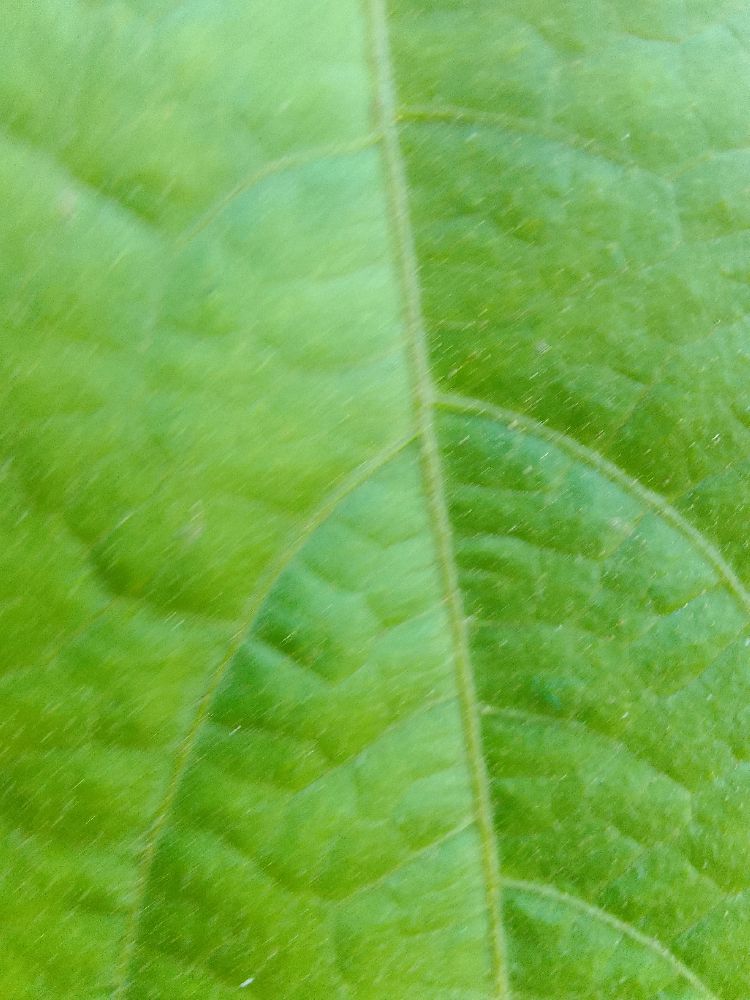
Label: healthy